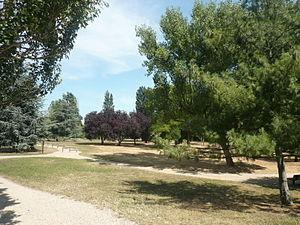
Parc des impressionistes
Cet article intitulé 2015 en radio en France est une synthèse de l'actualité du média radio en France pour l'année 2015. On ne retiendra en général que l'actualité des radios de caractère national ou international, afin de ne pas se perdre dans les détails des radios locales.
L'île des Impressionnistes, ou île de Chatou, est une île de la Seine située dans l'ouest francilien, entre les communes de Chatou, dans les Yvelines, sur la rive droite, et Rueil-Malmaison dans les Hauts-de-Seine, sur la rive gauche.
Cet article a pour but de retracer de façon synthétique toute l'année 2015 à la radio. On ne retiendra en général que l'actualité des radios de caractère national ou international, afin de ne pas se perdre dans les détails des radios locales.